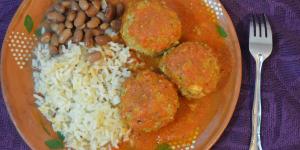
albondigas mexicanas